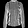
Label: Shirt